Carl Greenidge

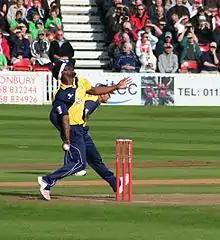
Greenidge bowling for Gloucestershire in 2007

Carl Gary Greenidge (born 20 April 1978) is an English cricketer. He is a right-handed batsman and a right-arm medium-fast bowler. He was born in Basingstoke, Hampshire, the son of Gordon Greenidge.